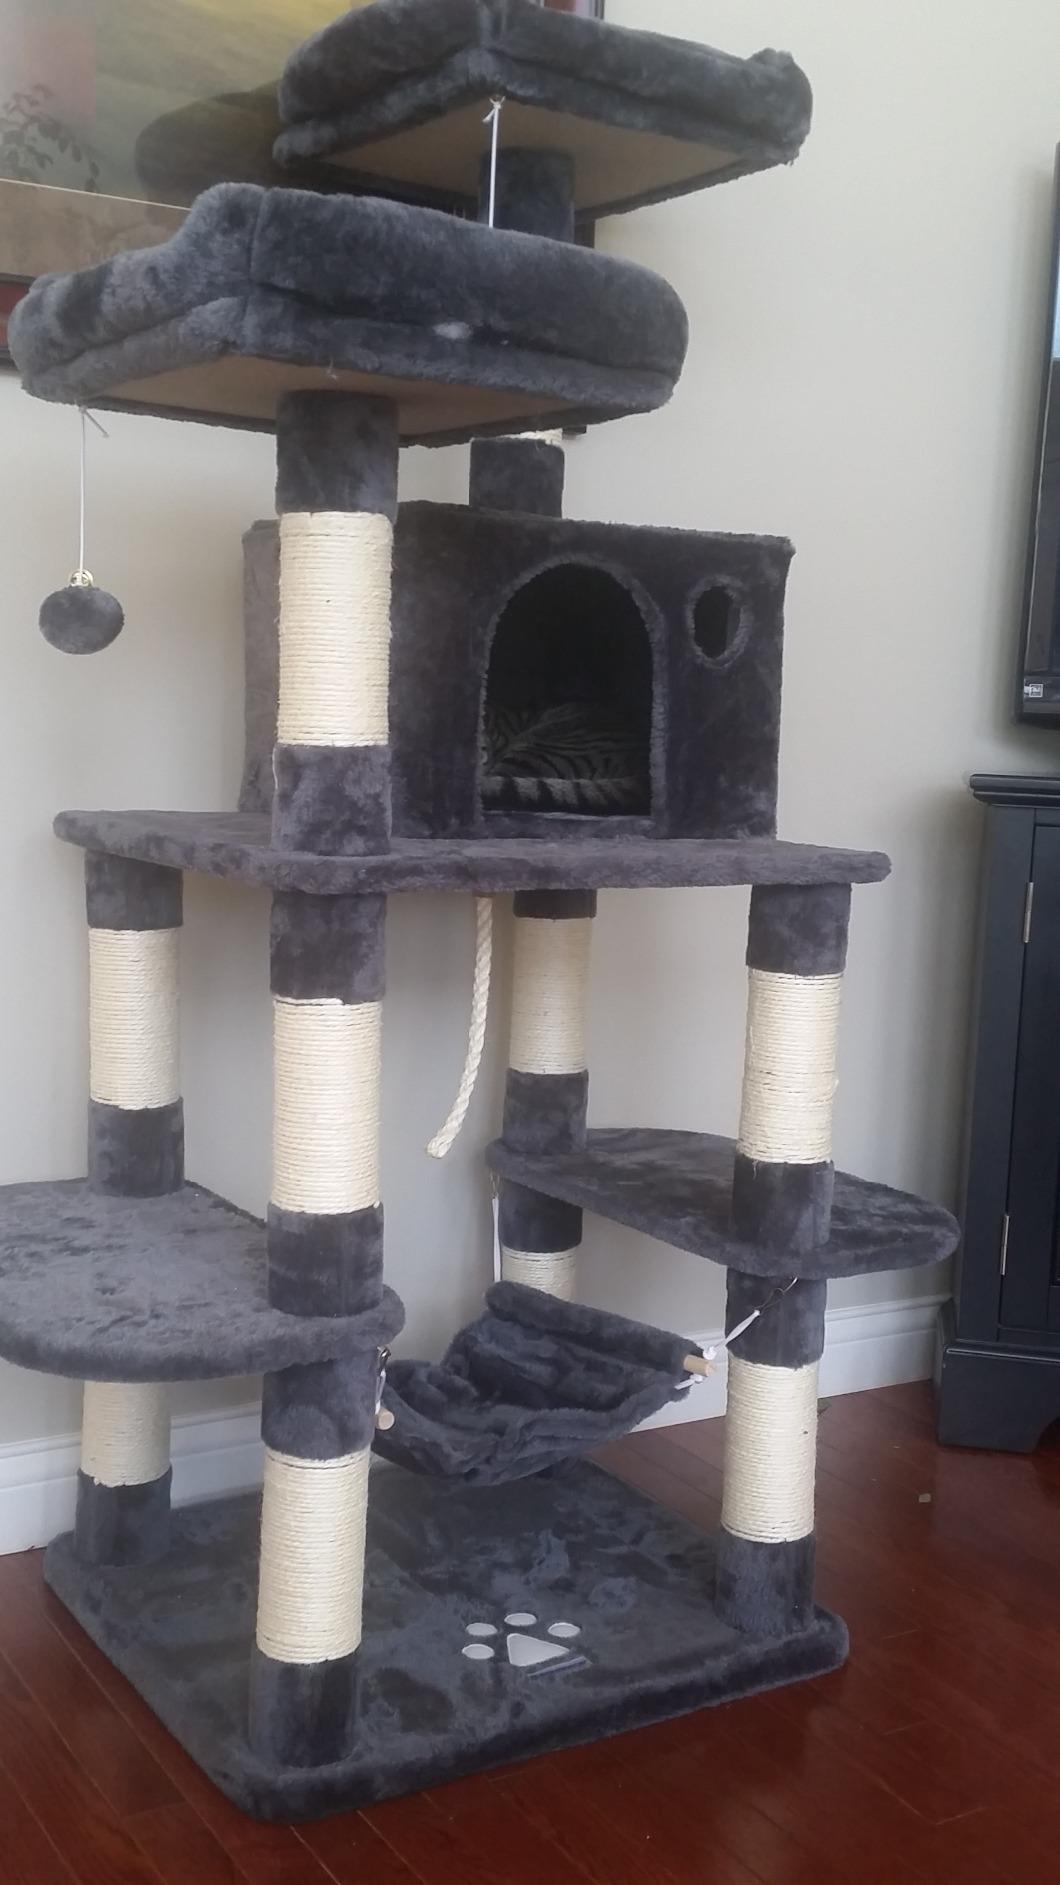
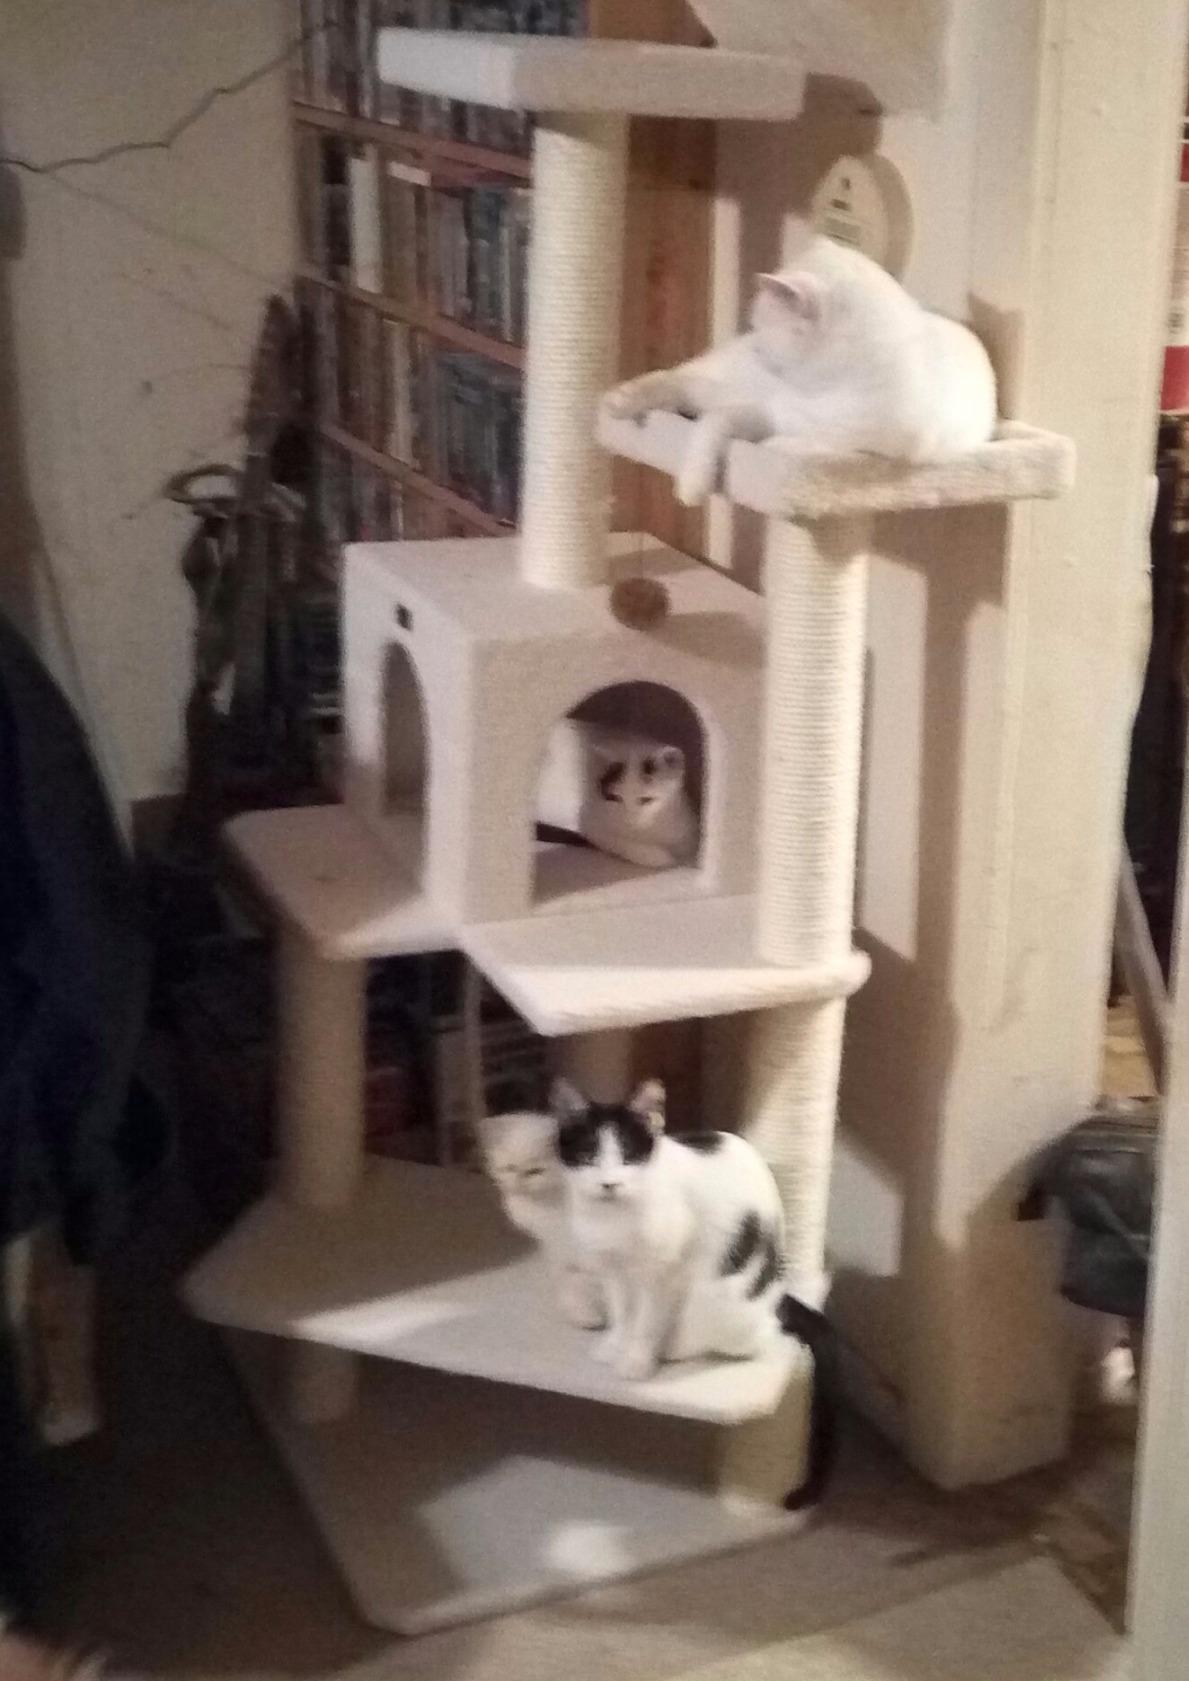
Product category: items_cat tree
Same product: no